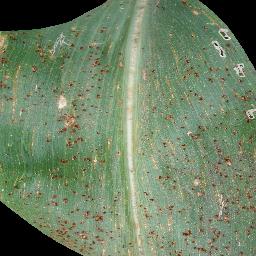
Label: Corn___Common_rust